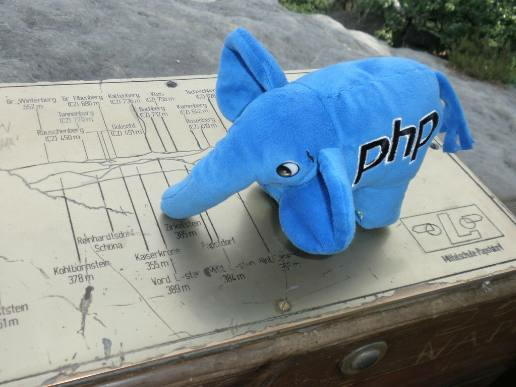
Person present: No